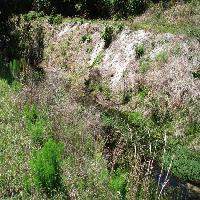
Weather: cloudy or overcast